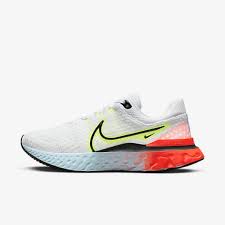
Label: Sneaker